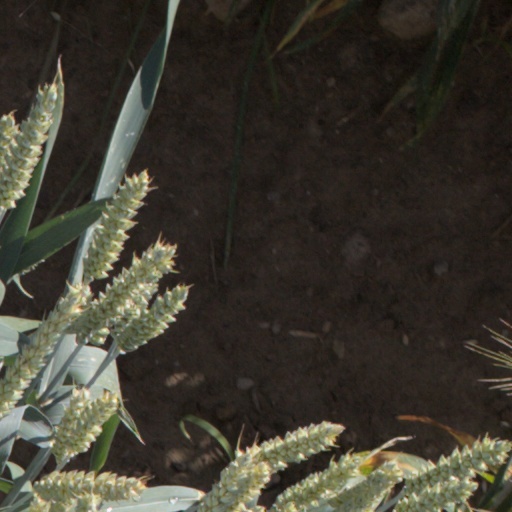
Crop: wheat